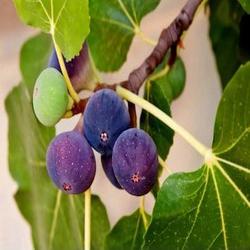
Label: Fig